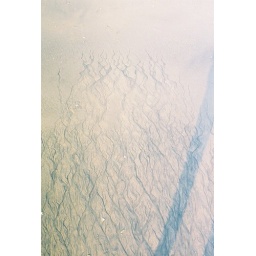
A stunningly beautiful pattern of beach sand made by waves,perhaps